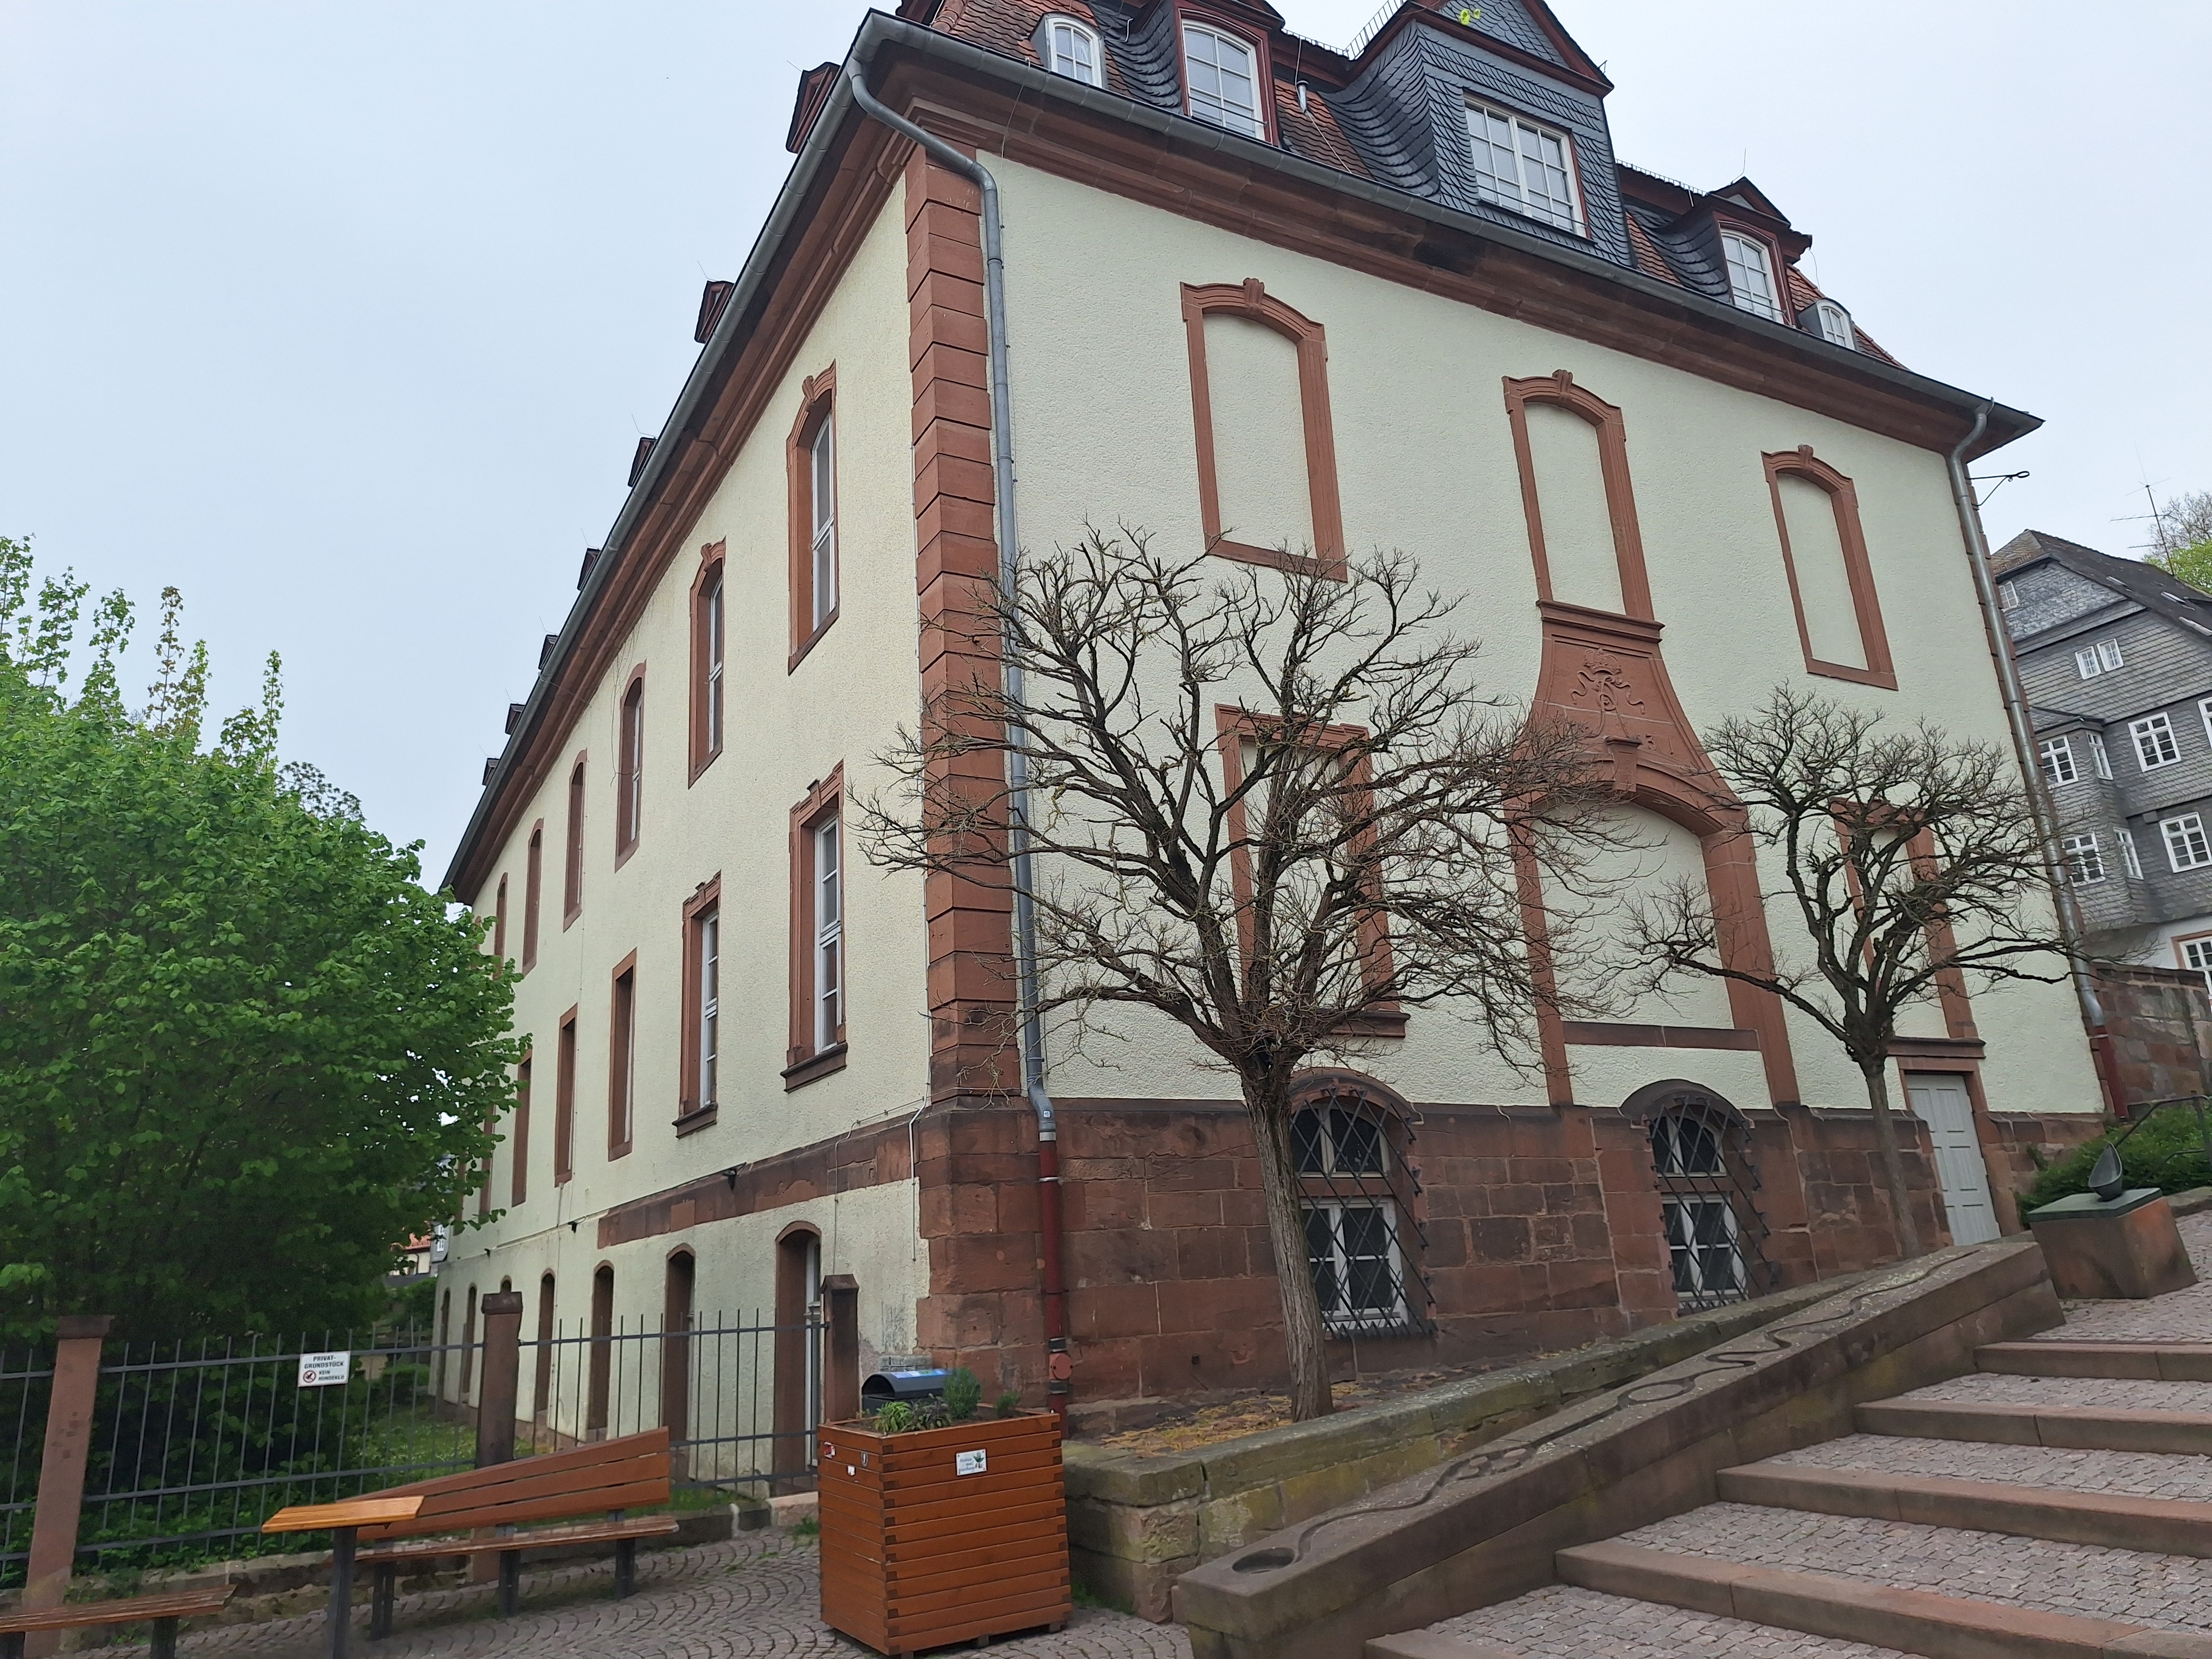
Building: Barfüßstraße 1